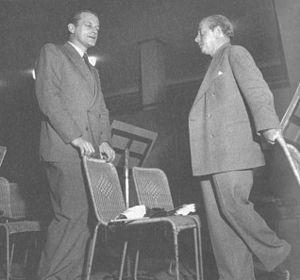
Armas Jussi Veikko Jalas est un chef d'orchestre finlandais.